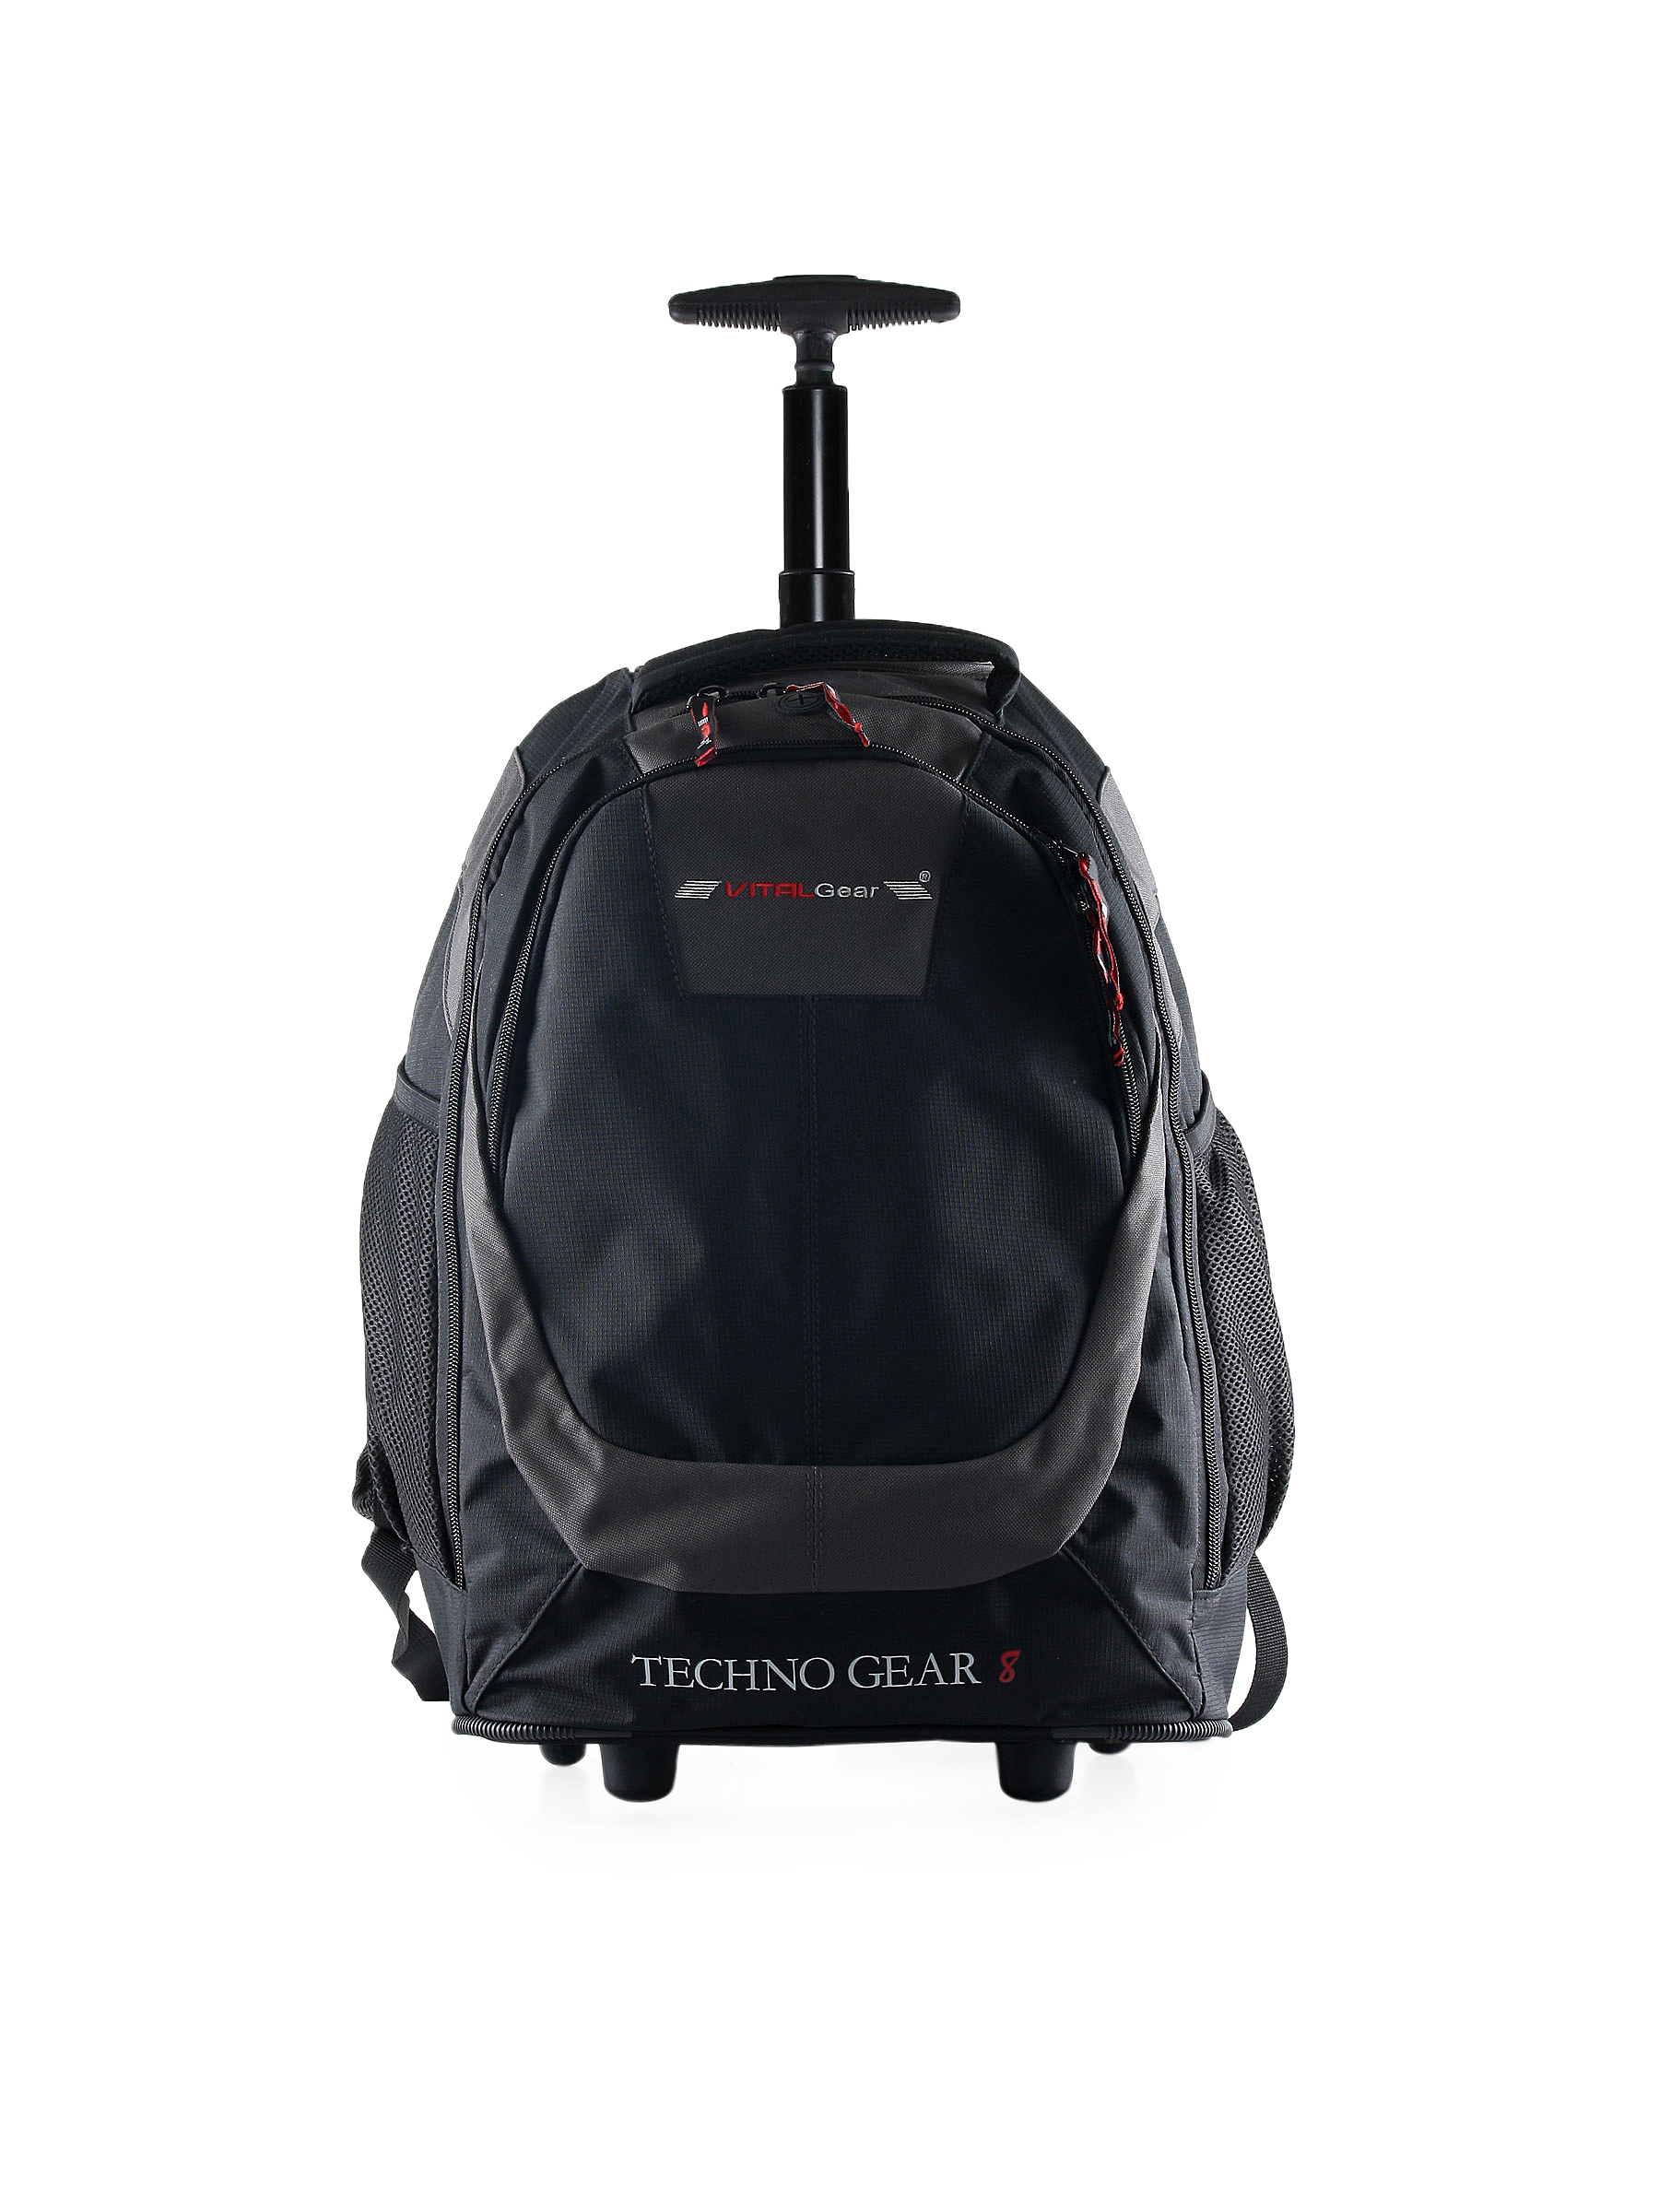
Vital Gear Unisex Black Bag
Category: Accessories / Bags / Laptop Bag
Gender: Unisex
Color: Black
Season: Fall 2011
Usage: Casual